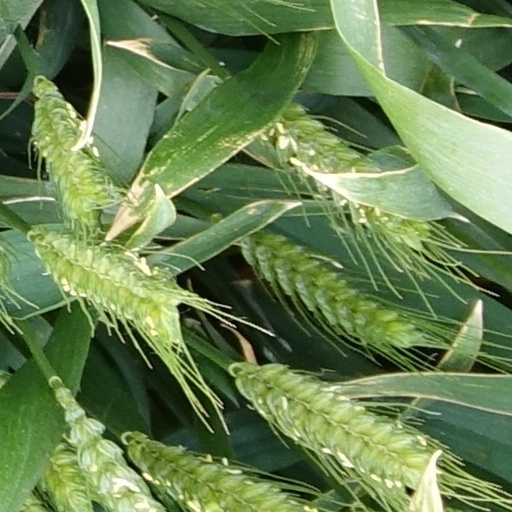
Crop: wheat